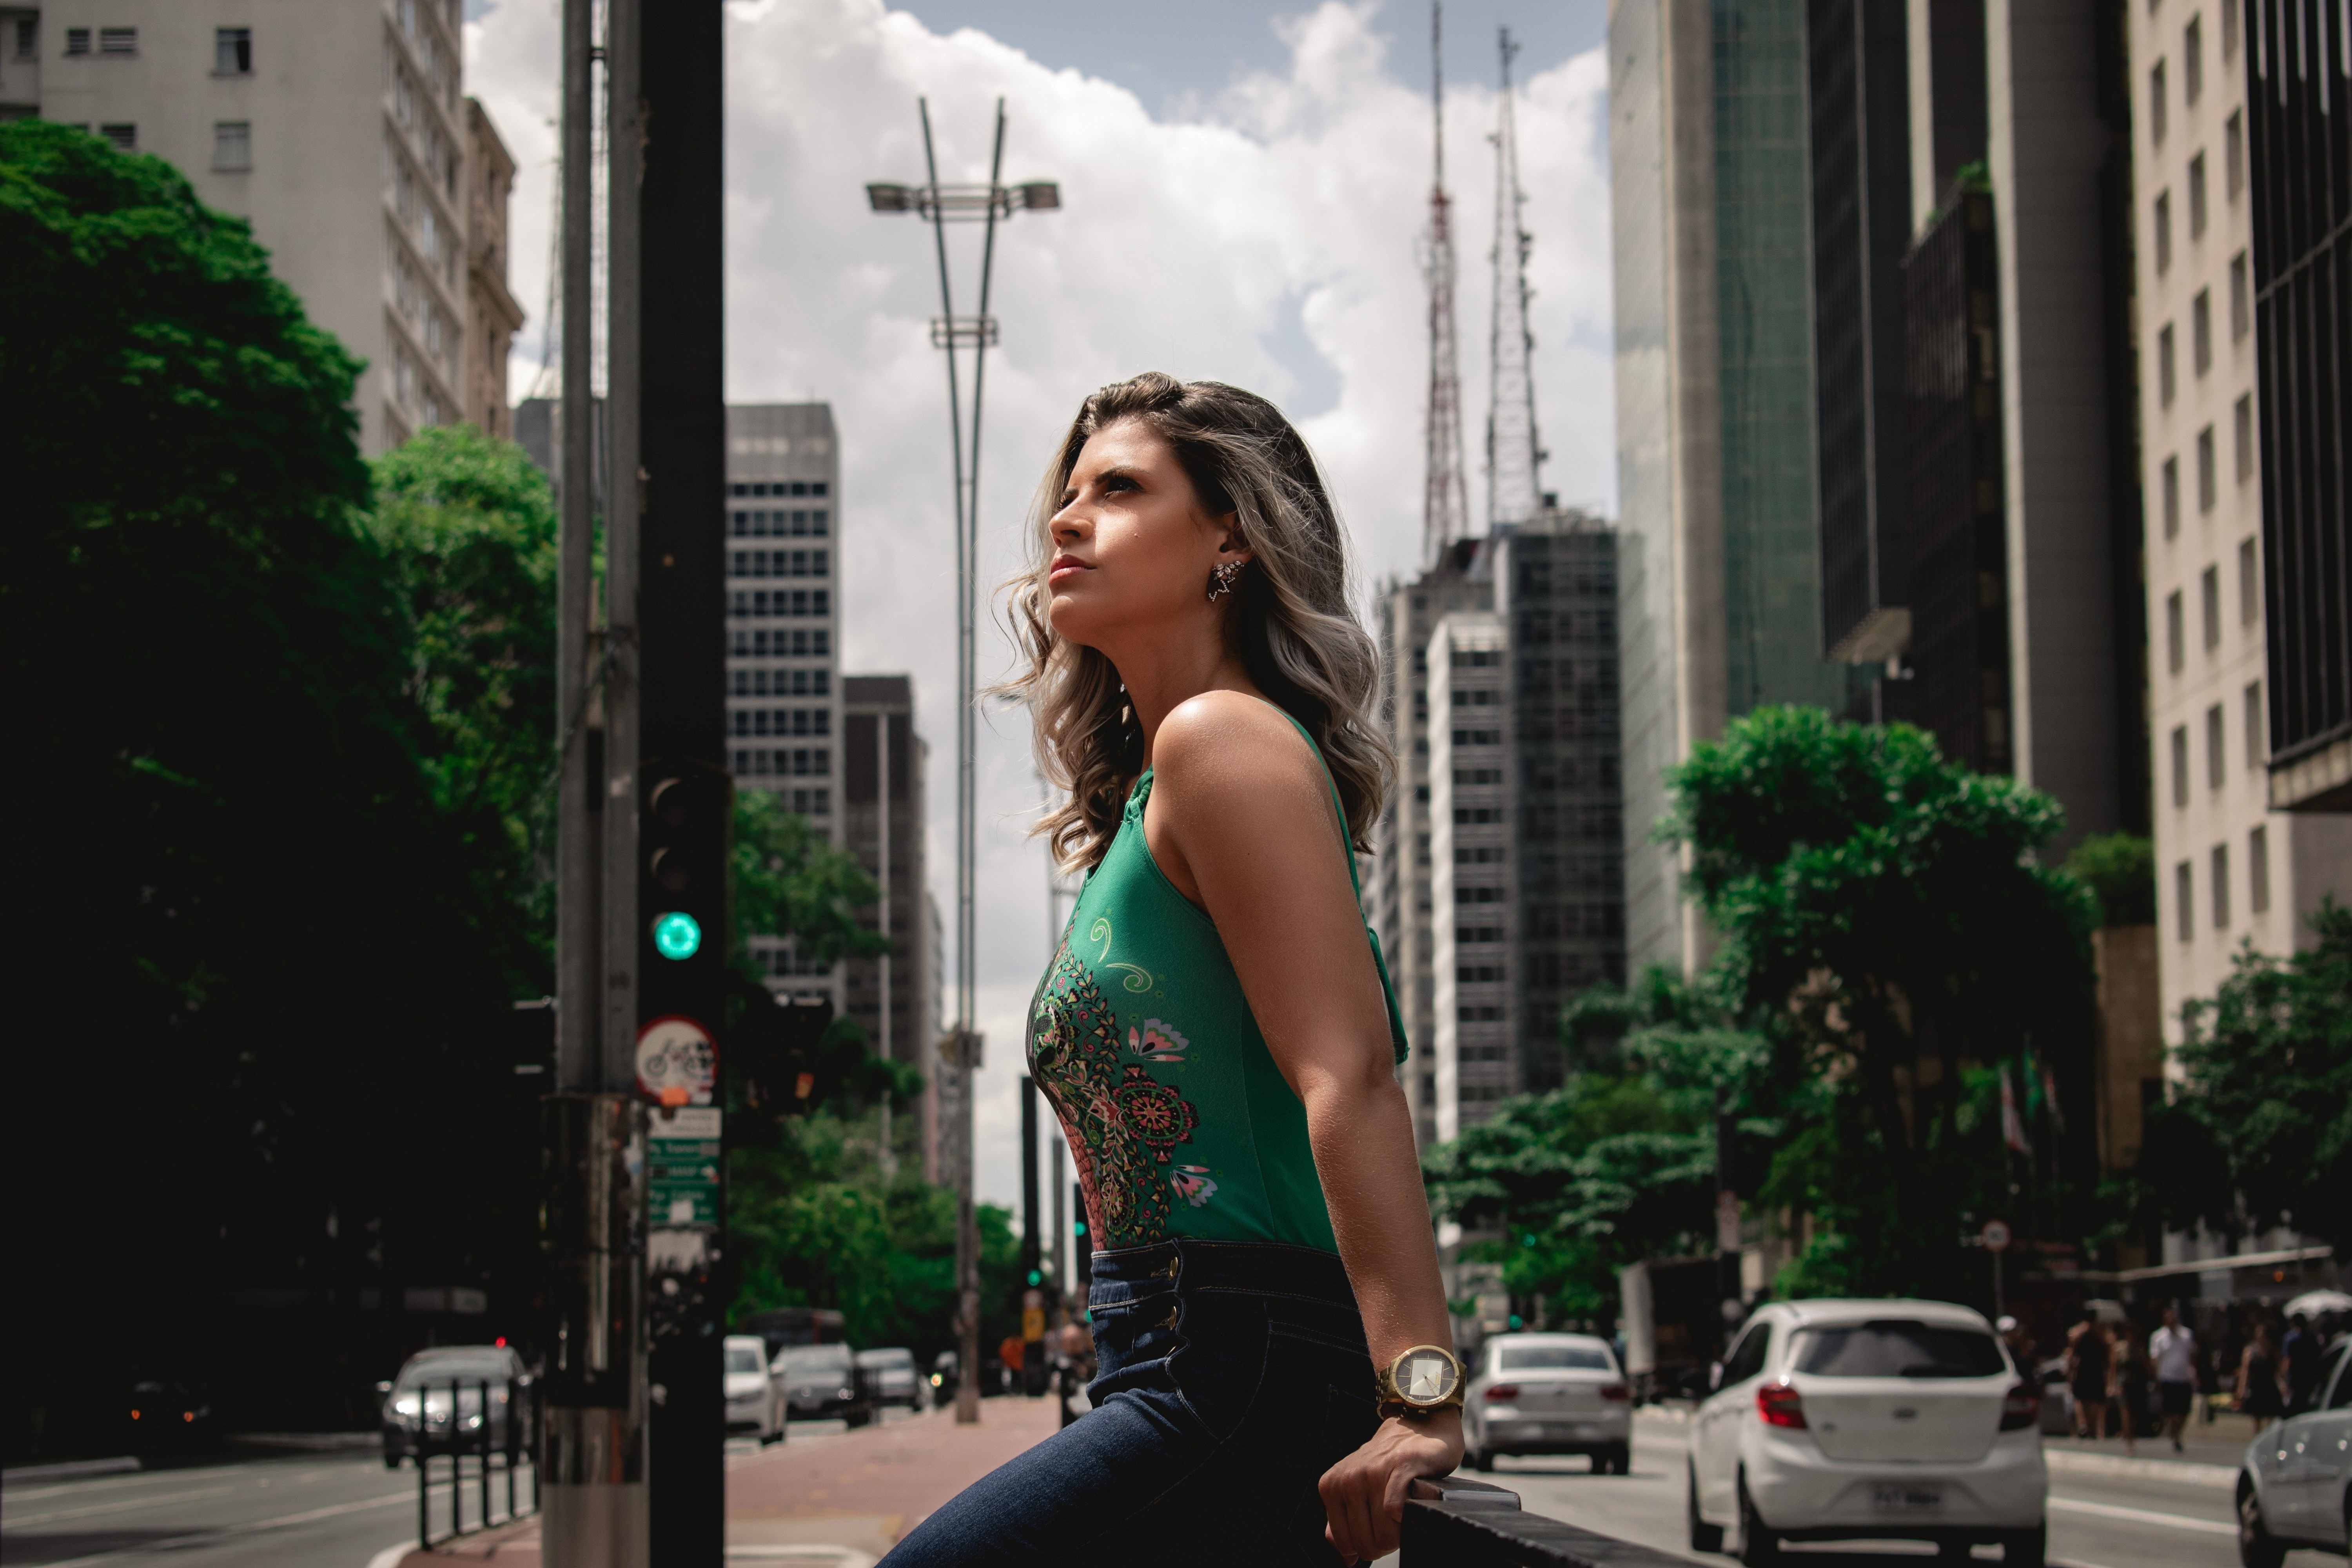
green, photograph, urban area, beauty, shoulder, street, snapshot, fashion, human settlement, city, downtown, photography, metropolis, photo shoot, infrastructure, dress, metropolitan area, leg, long hair, model, brown hair, summer, road, tree, street fashion, pedestrian, black hair, waist, plant, travel, window, sidewalk, thigh